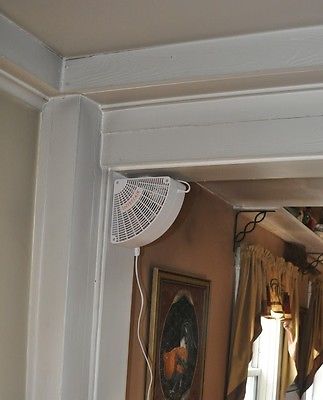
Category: fan